Duke Adam of Württemberg

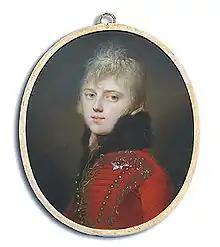
Portrait by Johann Dominik Bossi, 1805

Adam Karl Wilhelm Nikolaus Paul Eugen von Württemberg (16 January 1792 – 26 July 1847) was a Duke of Württemberg and General in Russian and Polish-Russian service.